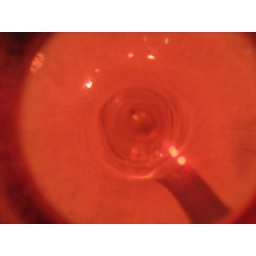
I couldn't find ONE pink thing in my house, so I offer all you people a pink glass of wine.